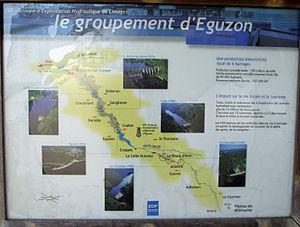
Le groupement d'usines de Éguzon comprend six barrages, qui sont situés sur la rivière Creuse, entre les communes deAhun et de Argenton-sur-Creuse.